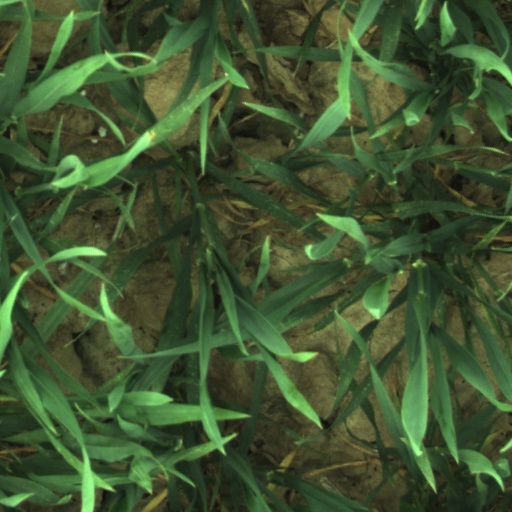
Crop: wheat